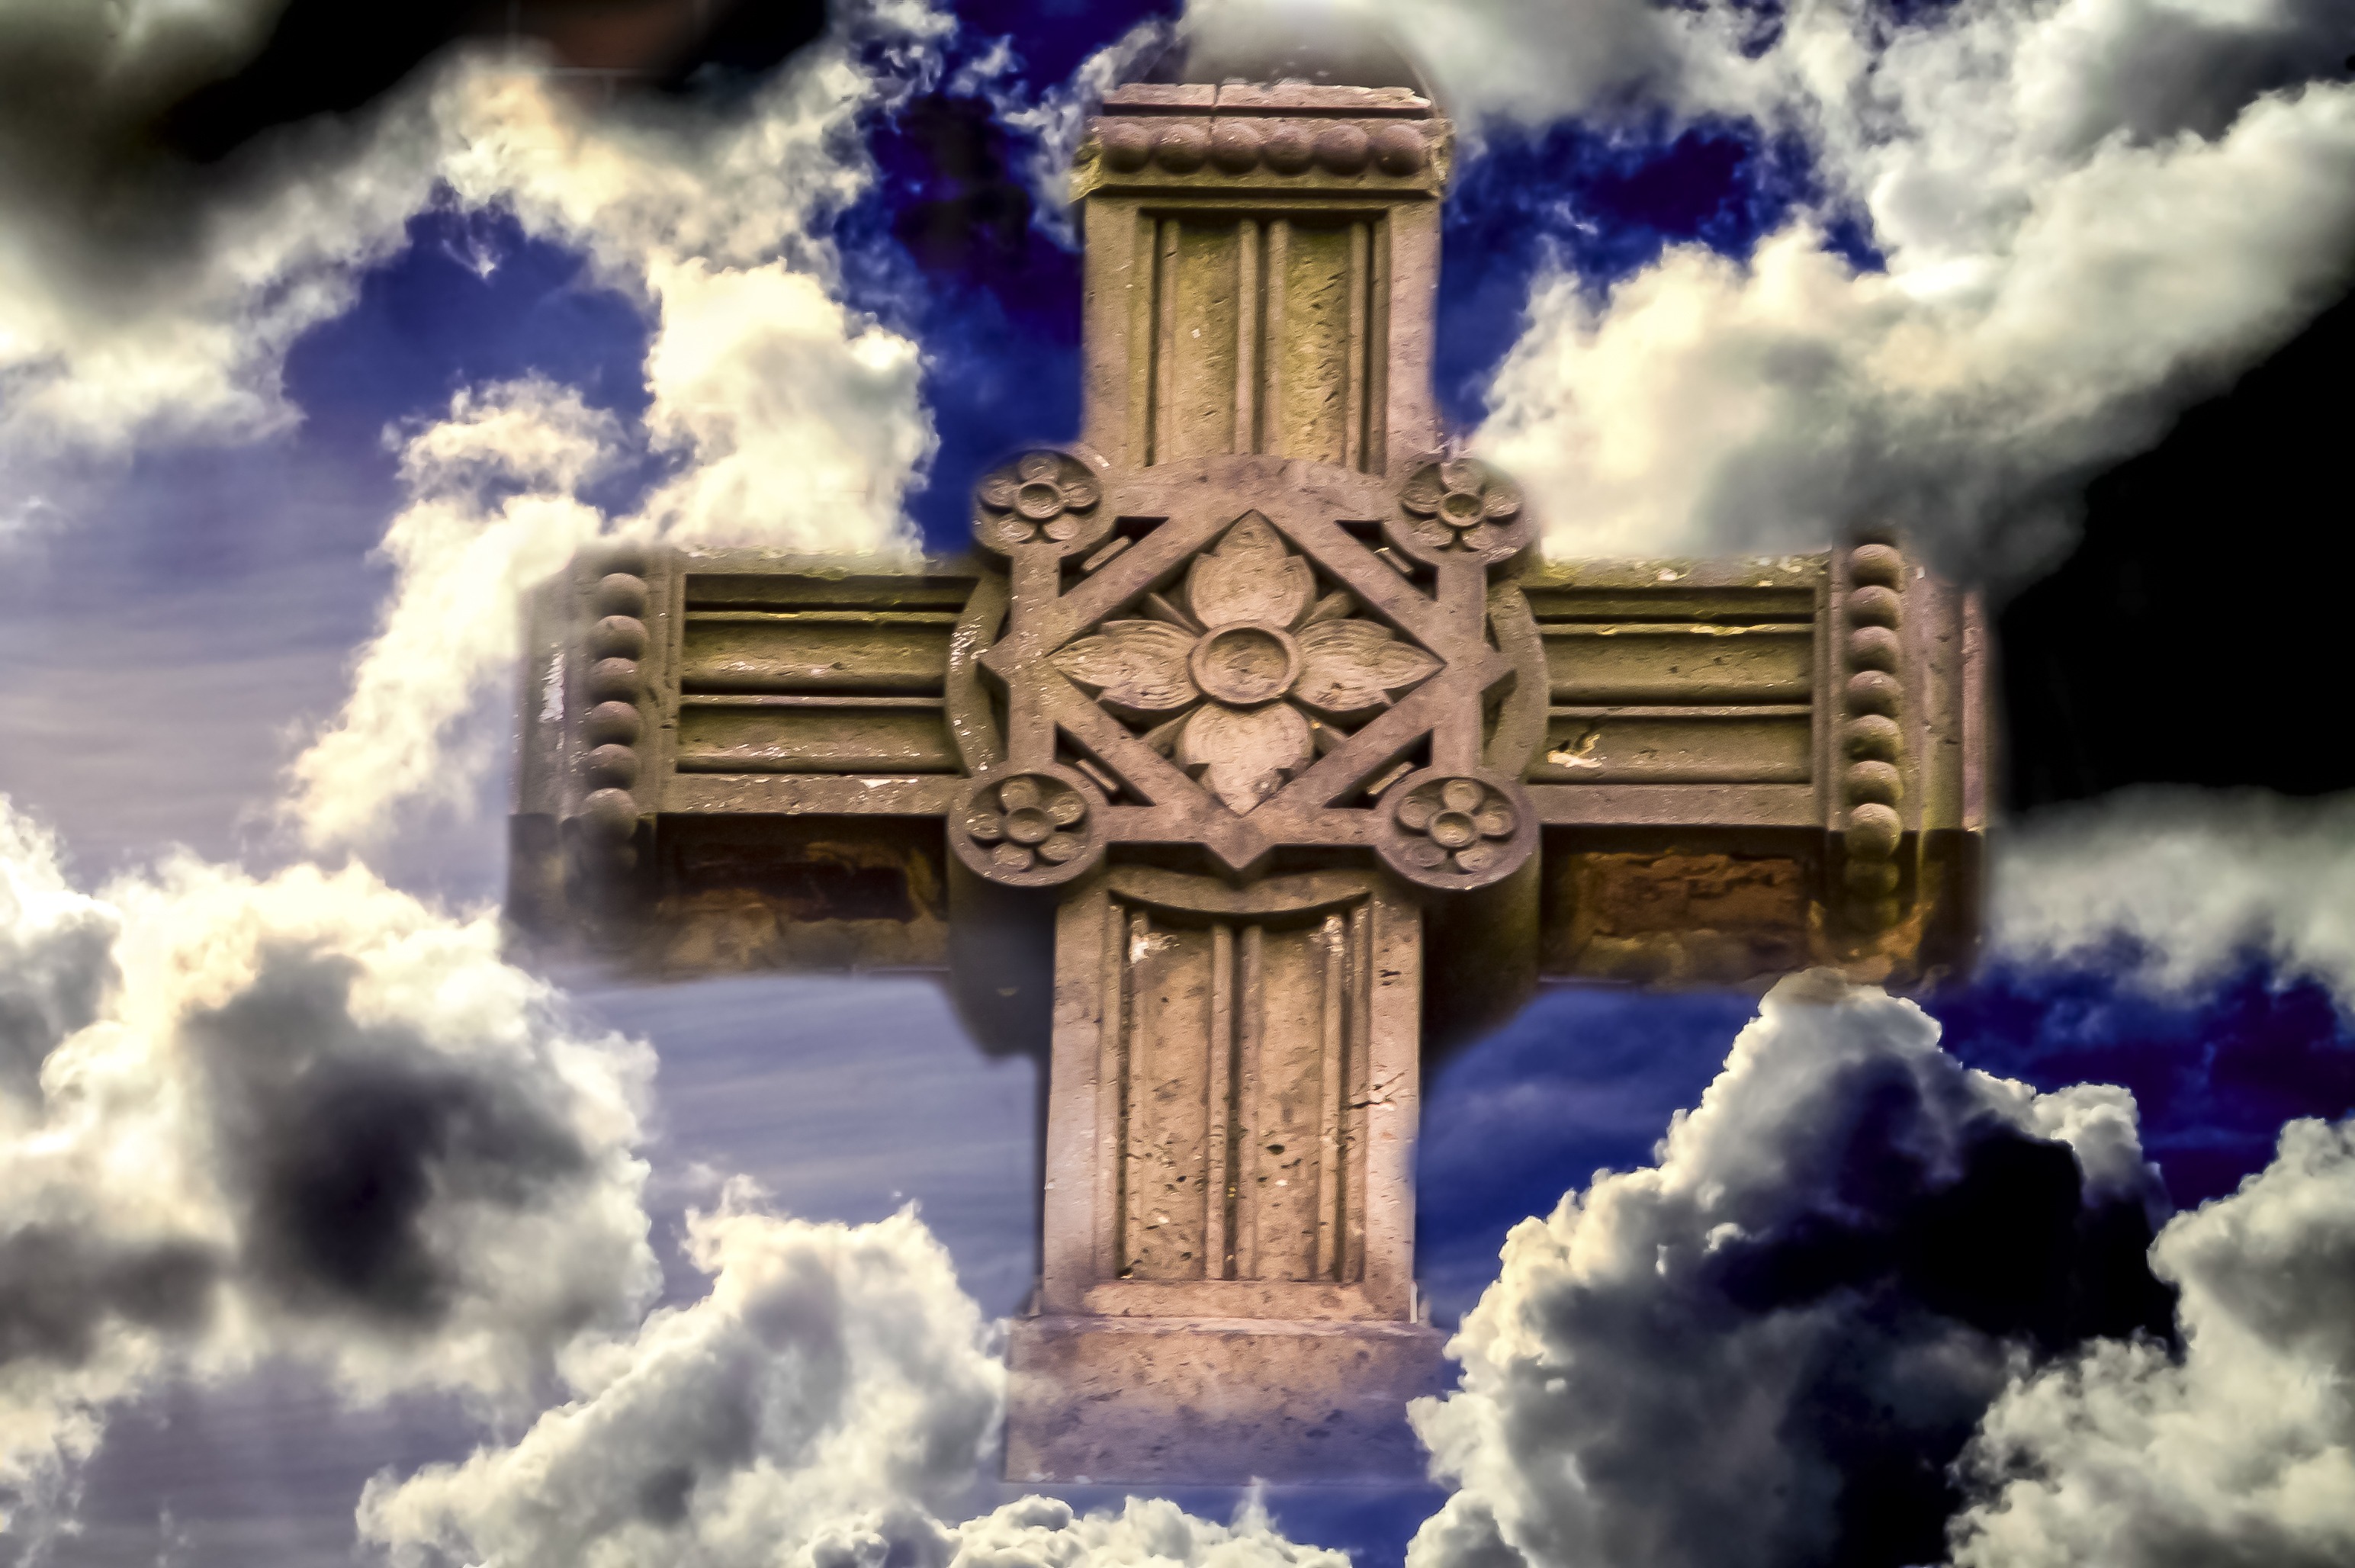
sky, reflection, symbol, landmark, rest, cross, spiritual, catholic, christ, clouds, faith, hope, inspiration, jesus, deity, prayer, christianity, worship, holy, image, spirit, god, crucifix, awe, harmony, screenshot, characters, catholicism, forgiveness, christi, sign of the cross, mentally, computer wallpaper, god's, ask for